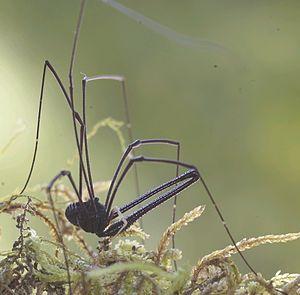
Pantopsalis est un genre d'opilions Eupnoi de la famille des Neopilionidae.